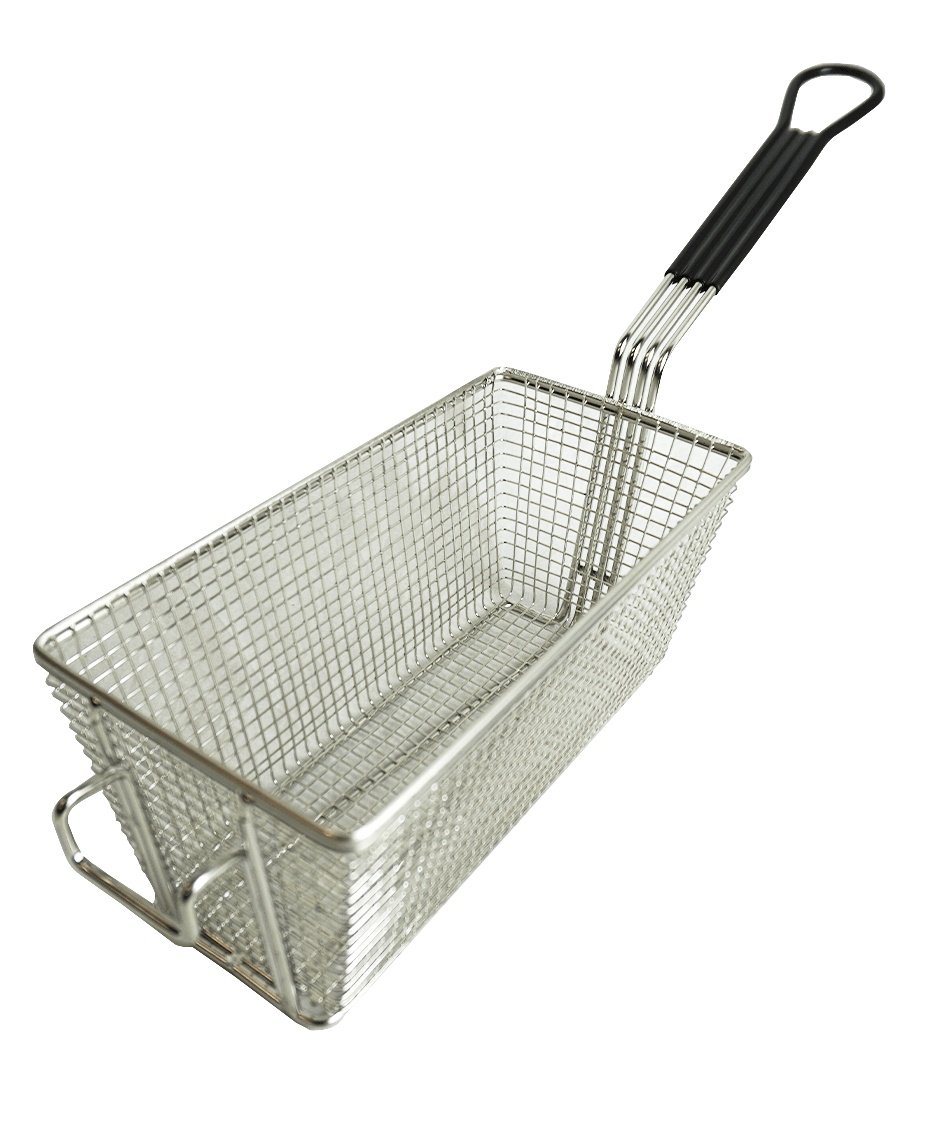
FRITĂTOR CU COȘ PENTRU 7455.0999 - 7509.0005/0010
FRITĂTOR CU COȘ PENTRU 7455.0999 - 7509.0005/0010 Caracteristică Valoare Dimensiuni Lungime: 340 mm | Lățime: 165 mm | Înălțime: 147 mm Greutate brută 1 kg
Brand: Combisteel
Category: Home & Garden > Kitchen & Dining > Kitchen Appliance Accessories > Deep Fryer Accessories > Deep Fryer Baskets